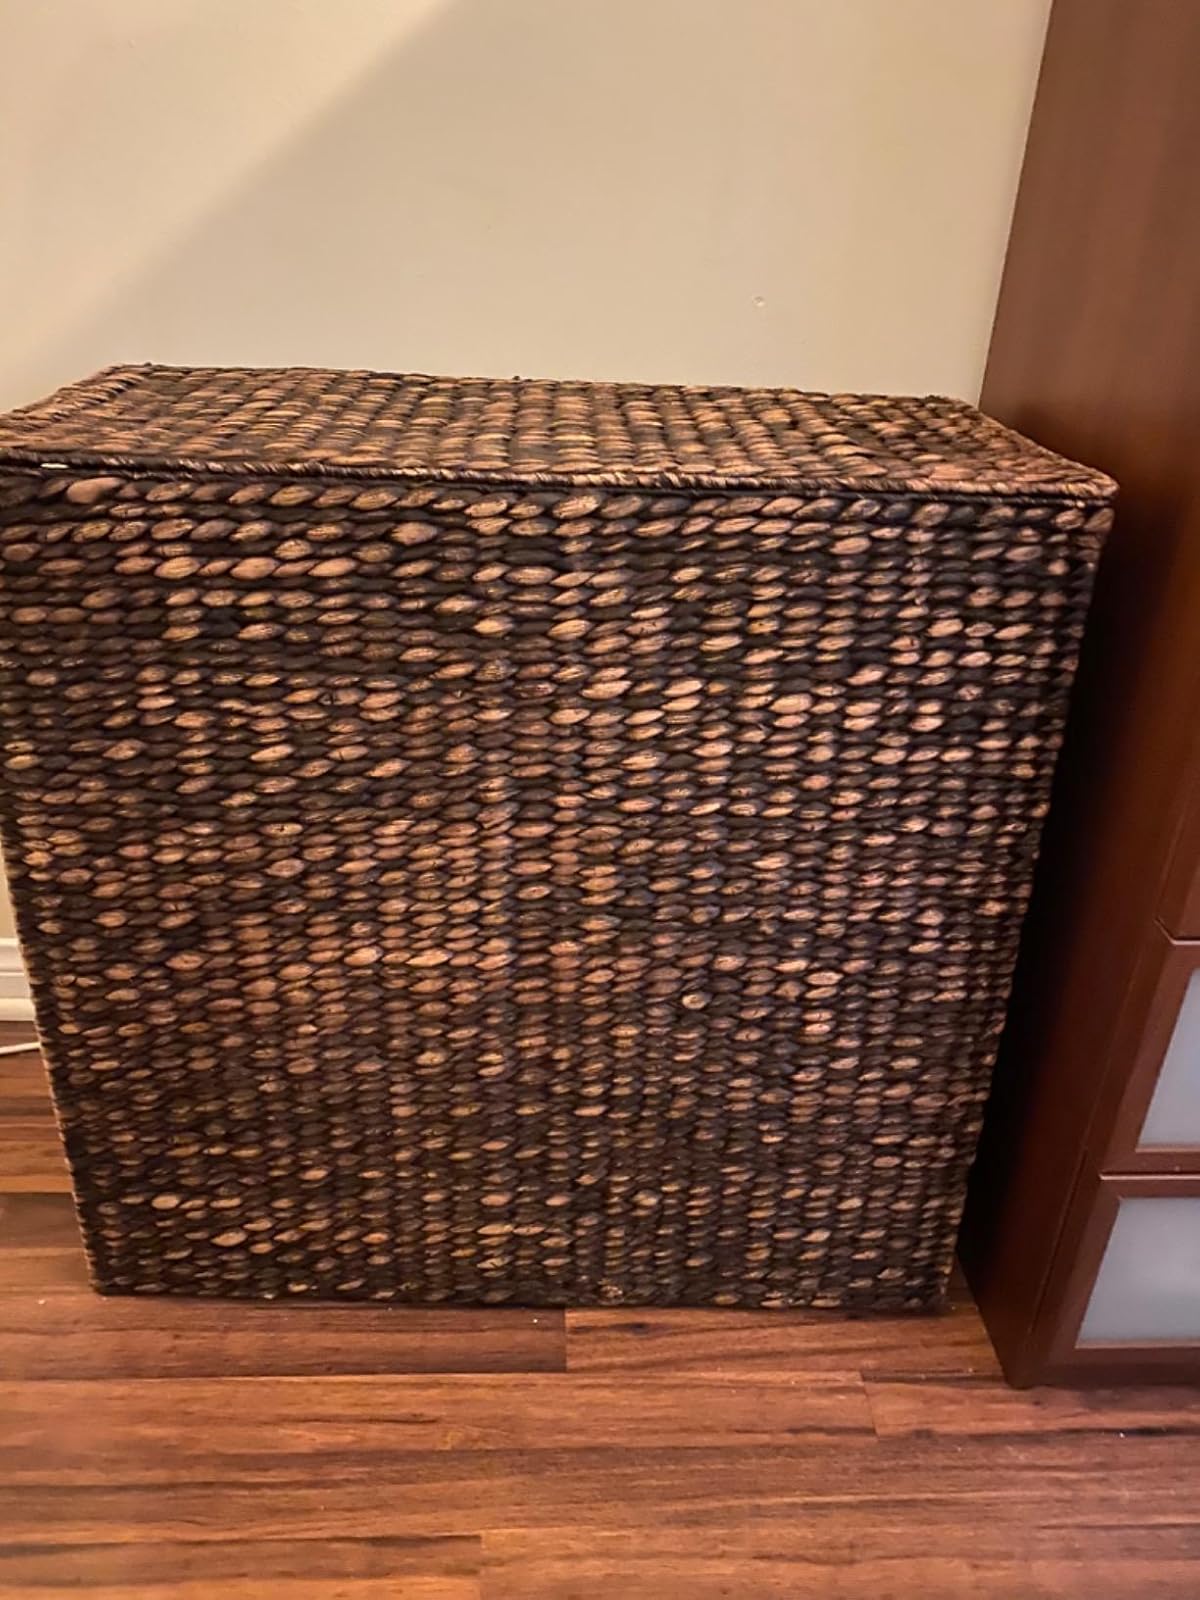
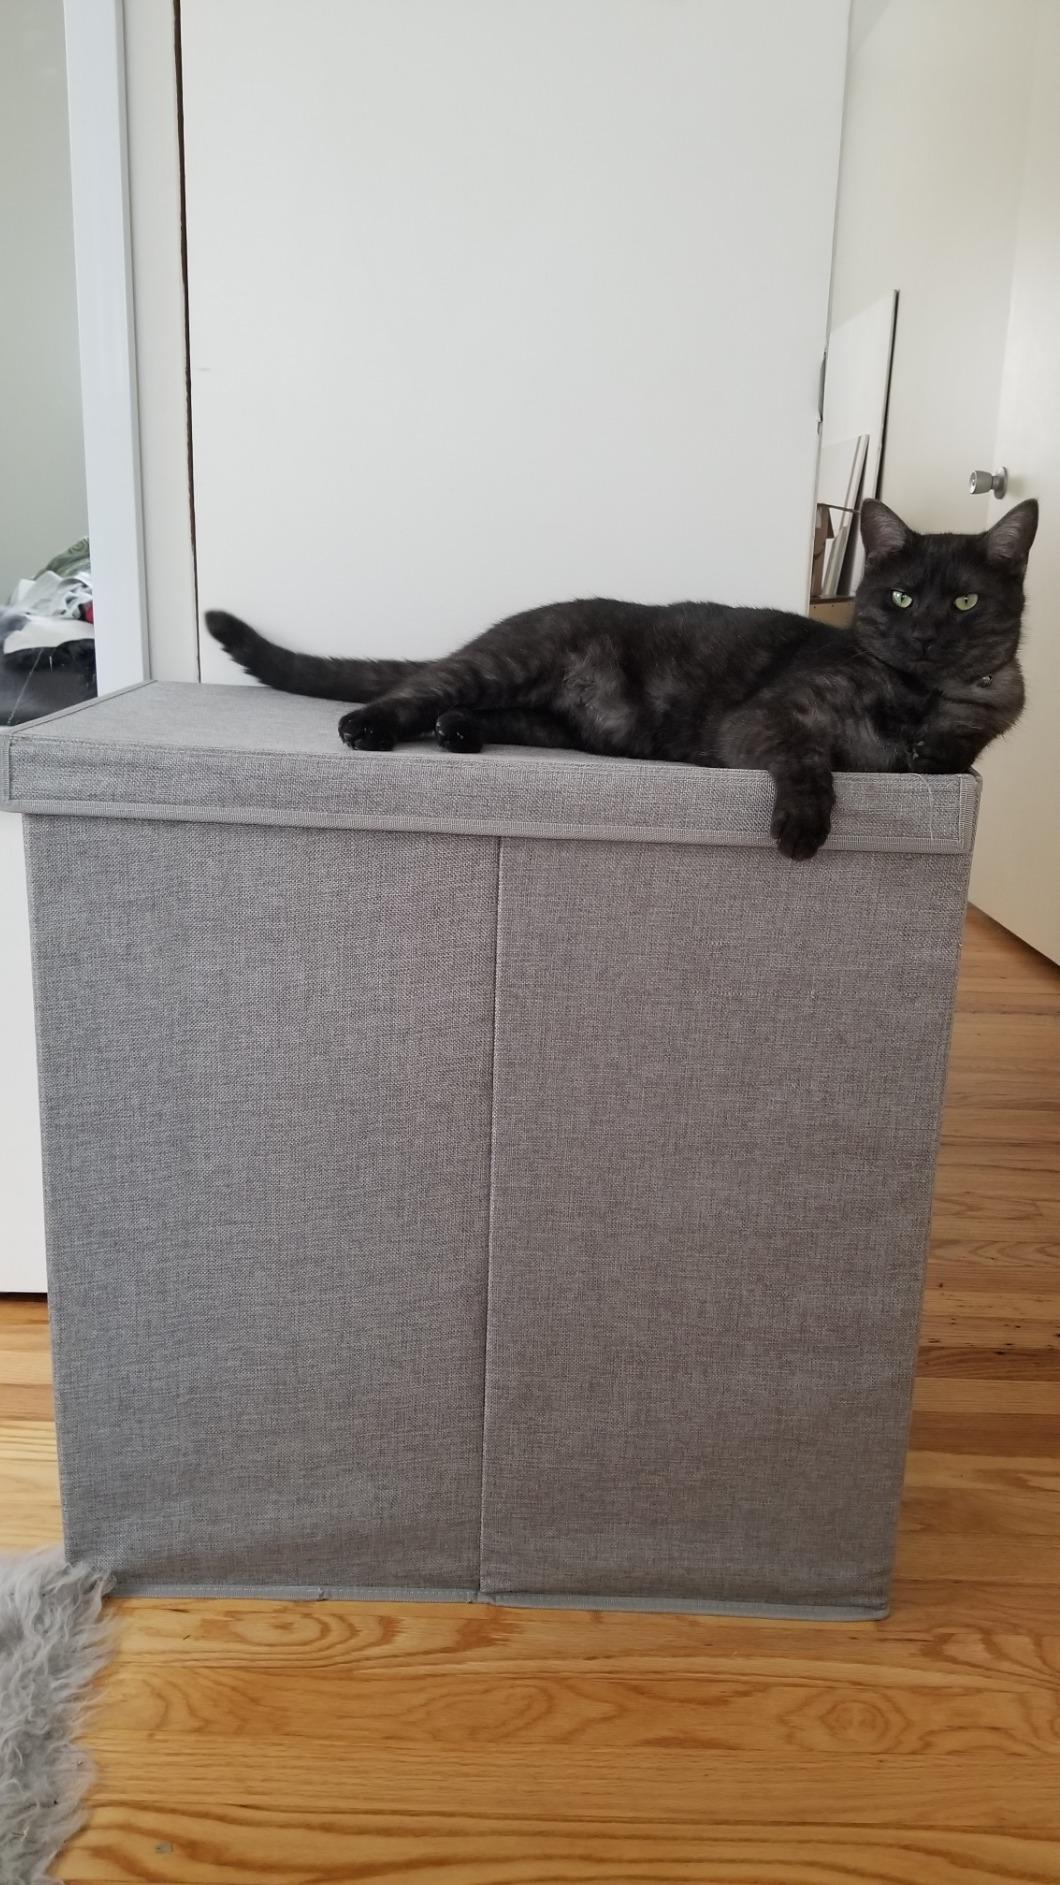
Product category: items_hamper
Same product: no